Galilee

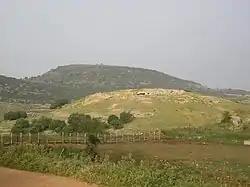
The hill where ancient Yodfat stood

Josephus, who based his account on Timagenes of Alexandria, claimed that Aristobulus I had forcibly converted the Itureans to Judaism while annexing a portion of their territory. Schürer believed this information to be accurate and came to the conclusion that the "Jewish" Galilee of Jesus' day was actually inhabited by the offspring of those same Iturean converts. Other scholars have suggested that the Itureans underwent a voluntary conversion to Judaism in the Upper Galilee, or at the very least in the Eastern Upper Galilee. However, archeological information does not support either proposal, as Iturean material culture has been identified clearly in the northern Golan Heights and Mount Hermon, and not in the Galilee, and it is clear that this area remained outside Hasmonean borders.